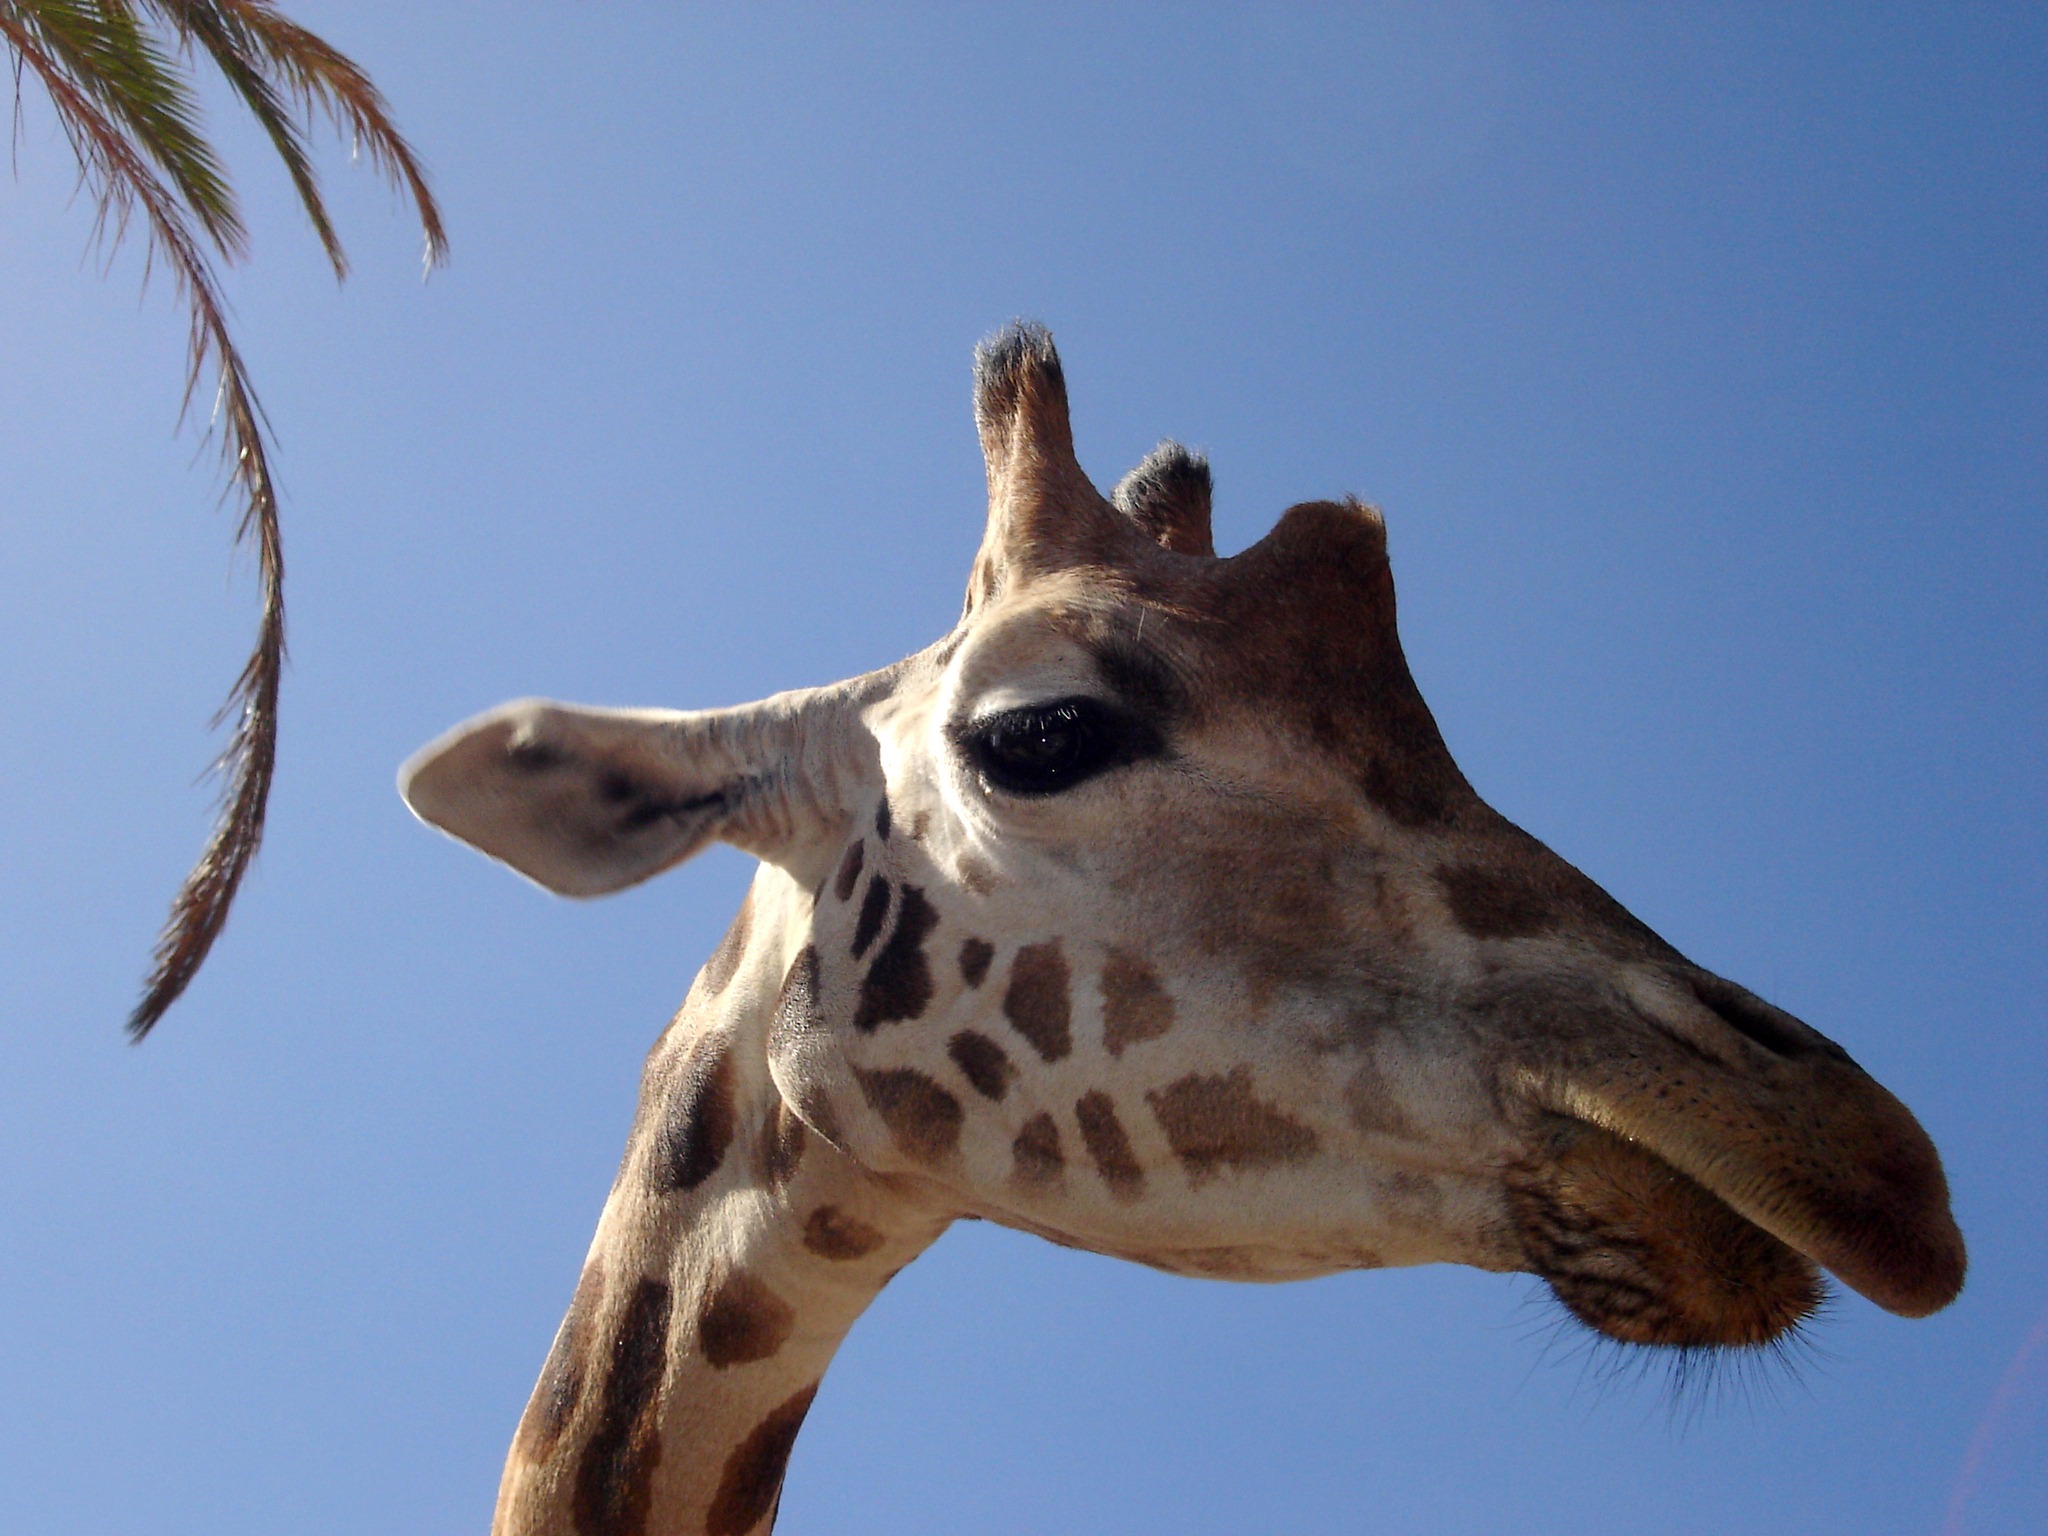
nature, wilderness, sweet, animal, wildlife, zoo, africa, mammal, blue, national park, fauna, giraffe, vertebrate, safari, giraffidae